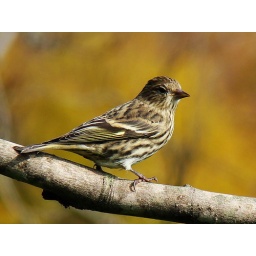
A pine siskin with the golden maple in back.